Foal Eagle

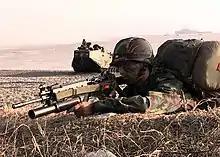
A South Korean Marine during Foal Eagle 1998.

Like earlier Team Spirit exercises, Foal Eagle exercises have been a source of controversy with the government of North Korea and domestic South Korean critics. In response to the start of Key Resolve/Foal Eagle 2008, North Korea's Committee for the Peaceful Reunification of the Fatherland issued a statement via the official Korean Central News Agency (KCNA) that read in part: